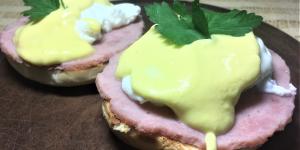
huevos benedictinos